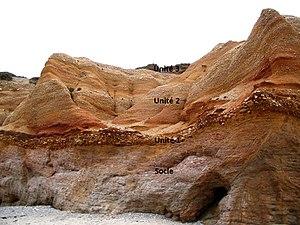
Formations géologiques sur la falaise de la plage de la Mine d'Or
La plage de la Mine d'Or est une plage publique située sur la commune de Pénestin, dans le département français du Morbihan.